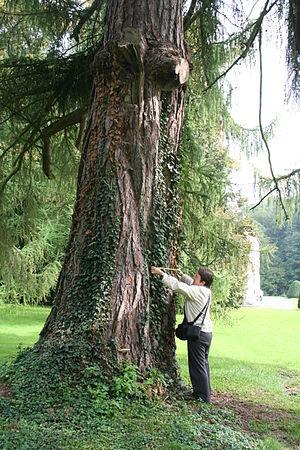
Écaussinnes-d’Enghien (Belgique), parc privé du château de «